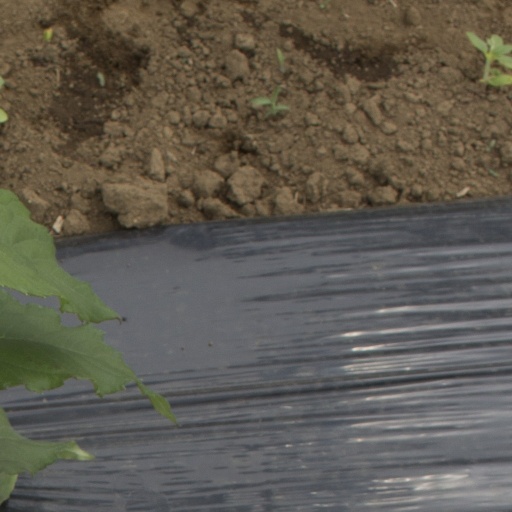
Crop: Jerusalem artichoke